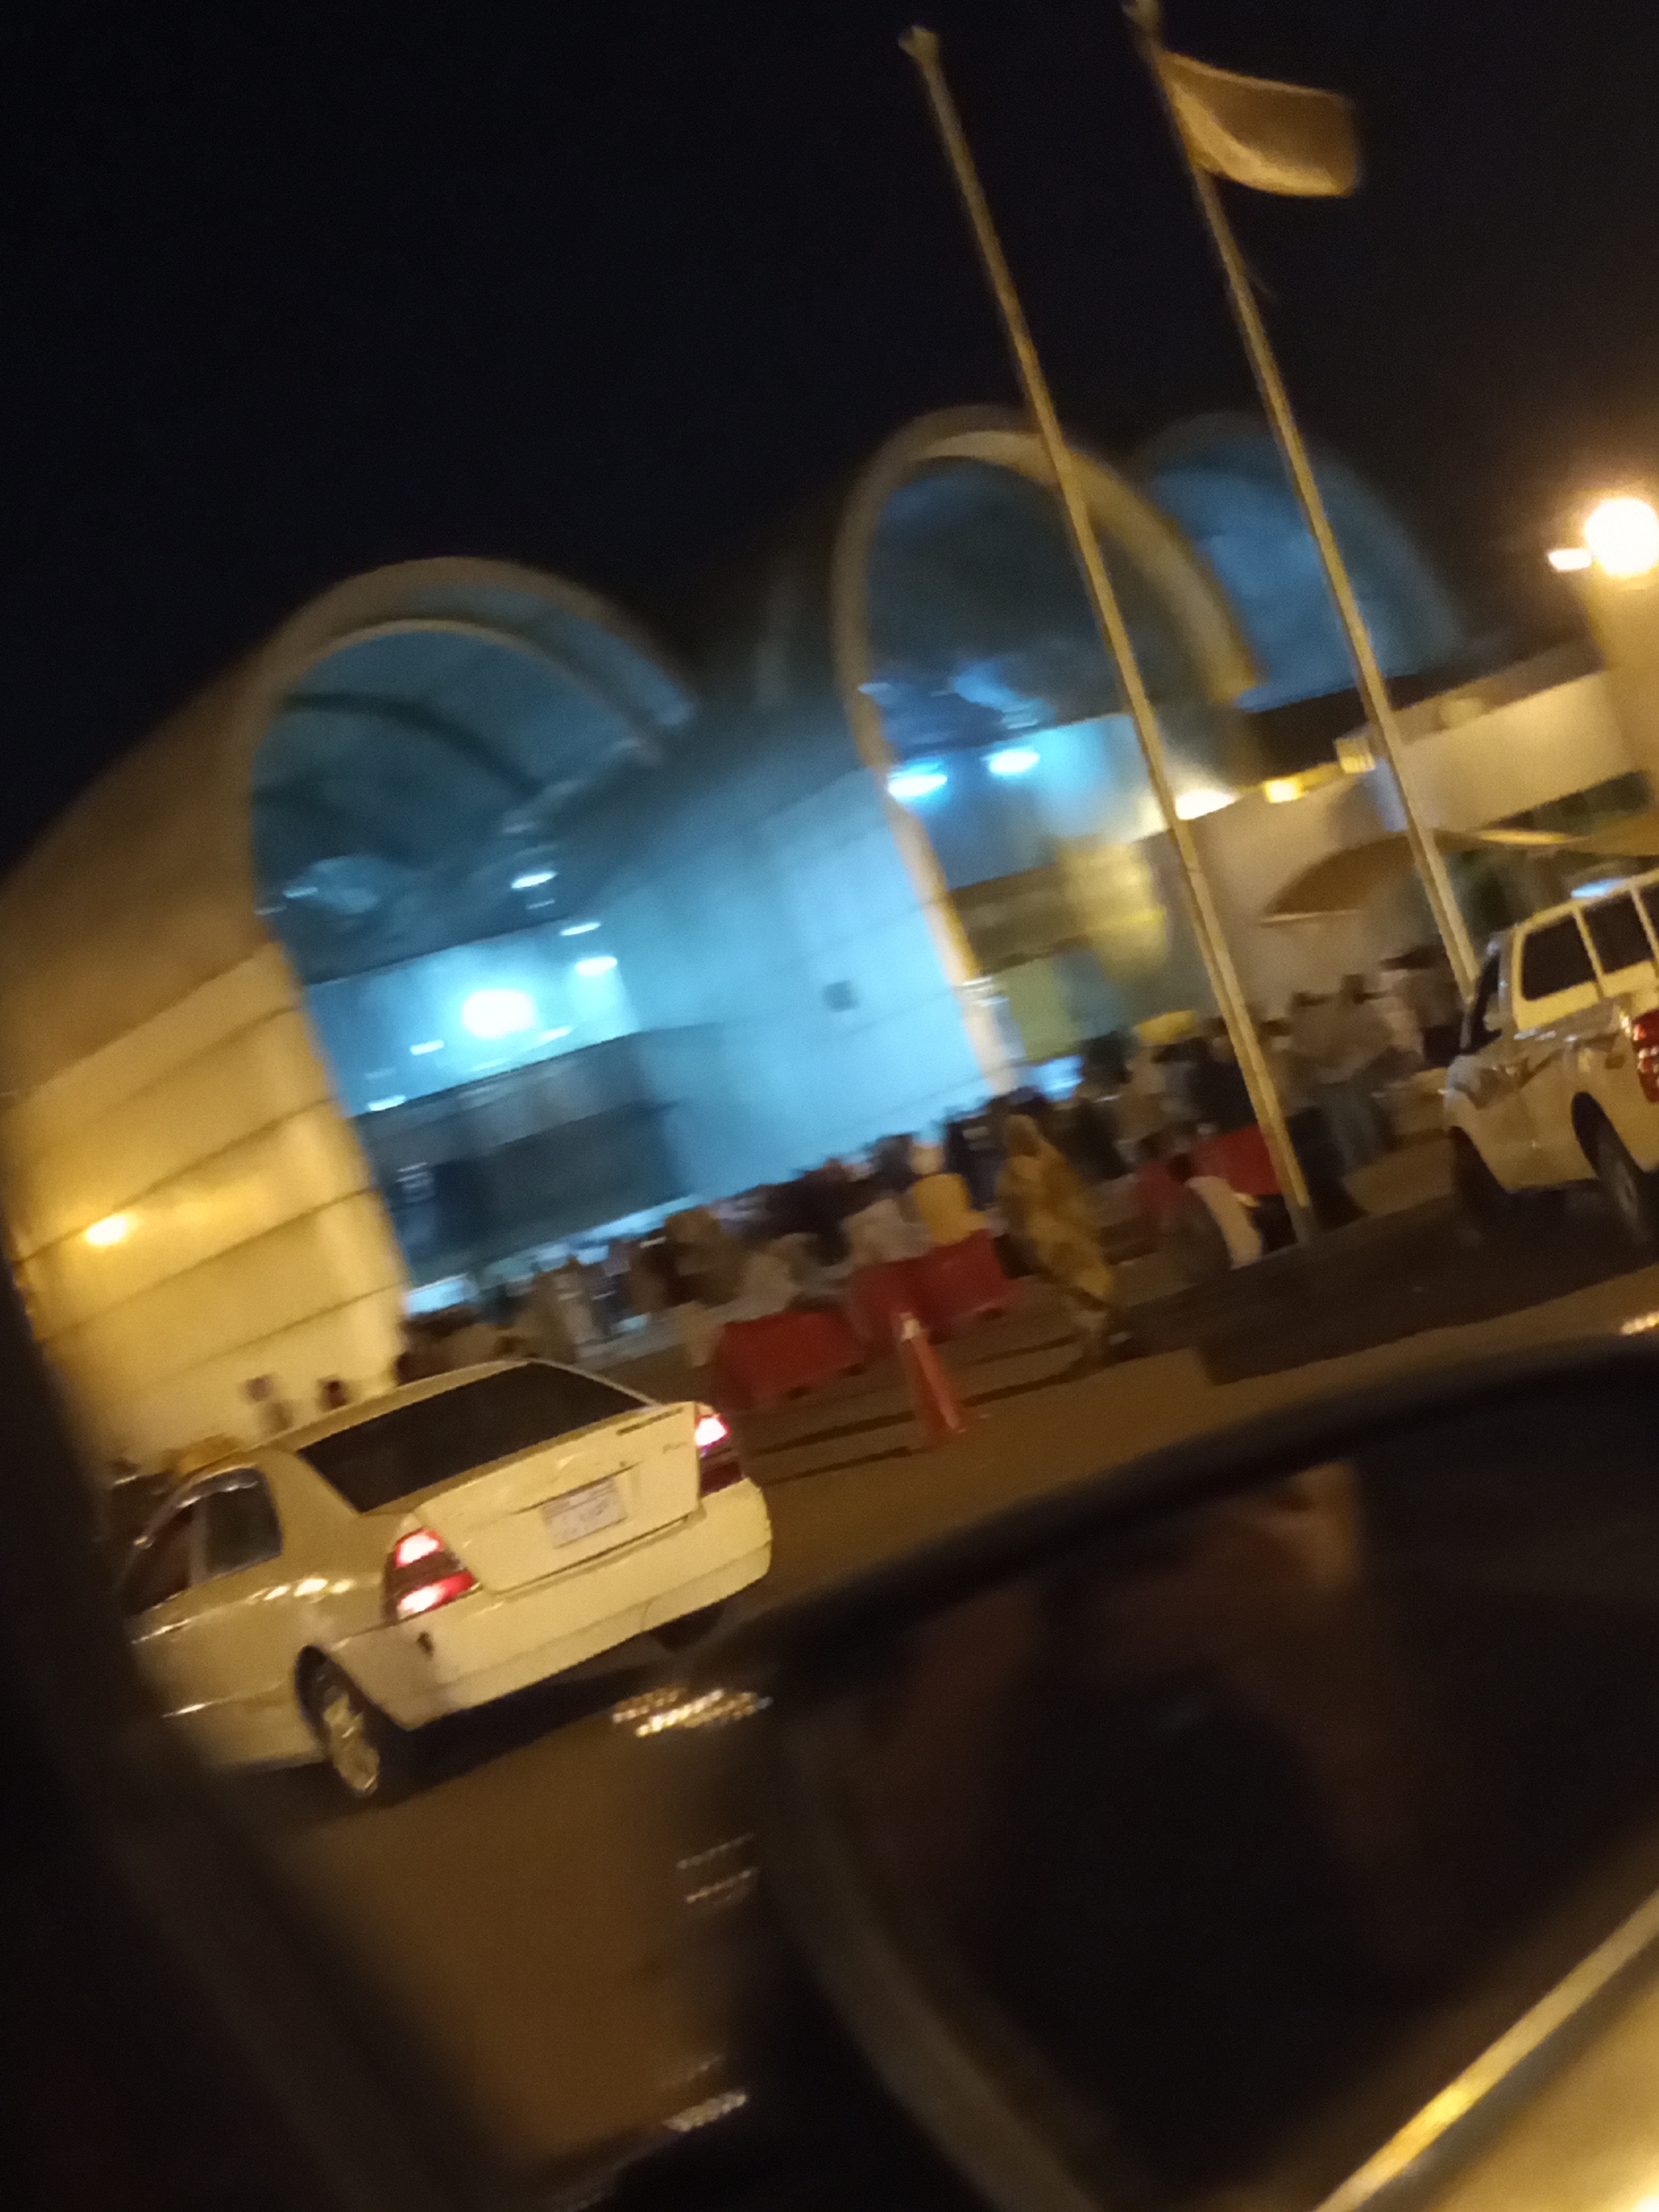
الوصف بالفصحى: تُظهر الصورة المرآة الخارجية للسيارة، وهناك سيارتان؛ إحداهما على اليسار والأخرى على اليمين. كما تظهر سيدة تقف في المنتصف، وبناءٌ في الخلفية يبدو أنه مطار الخرطوم
الوصف بالعامية السودانية: الصورة بتظهر المراية الخارجية في العربية وفي عربيتين عربية على الشمال وعربية في اليمين وفي مرة واقفة في النص وفي مبنى ظاهر ورا ظاهر إنه مطار الخرطوم
التصنيف: Transportation